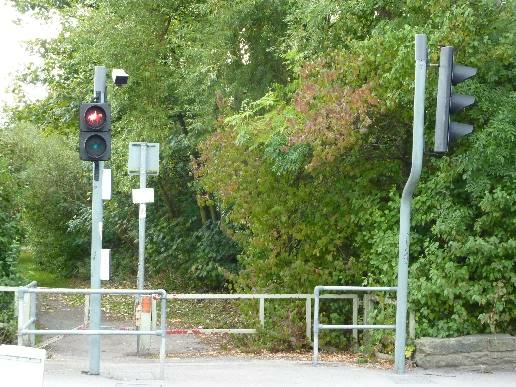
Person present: No